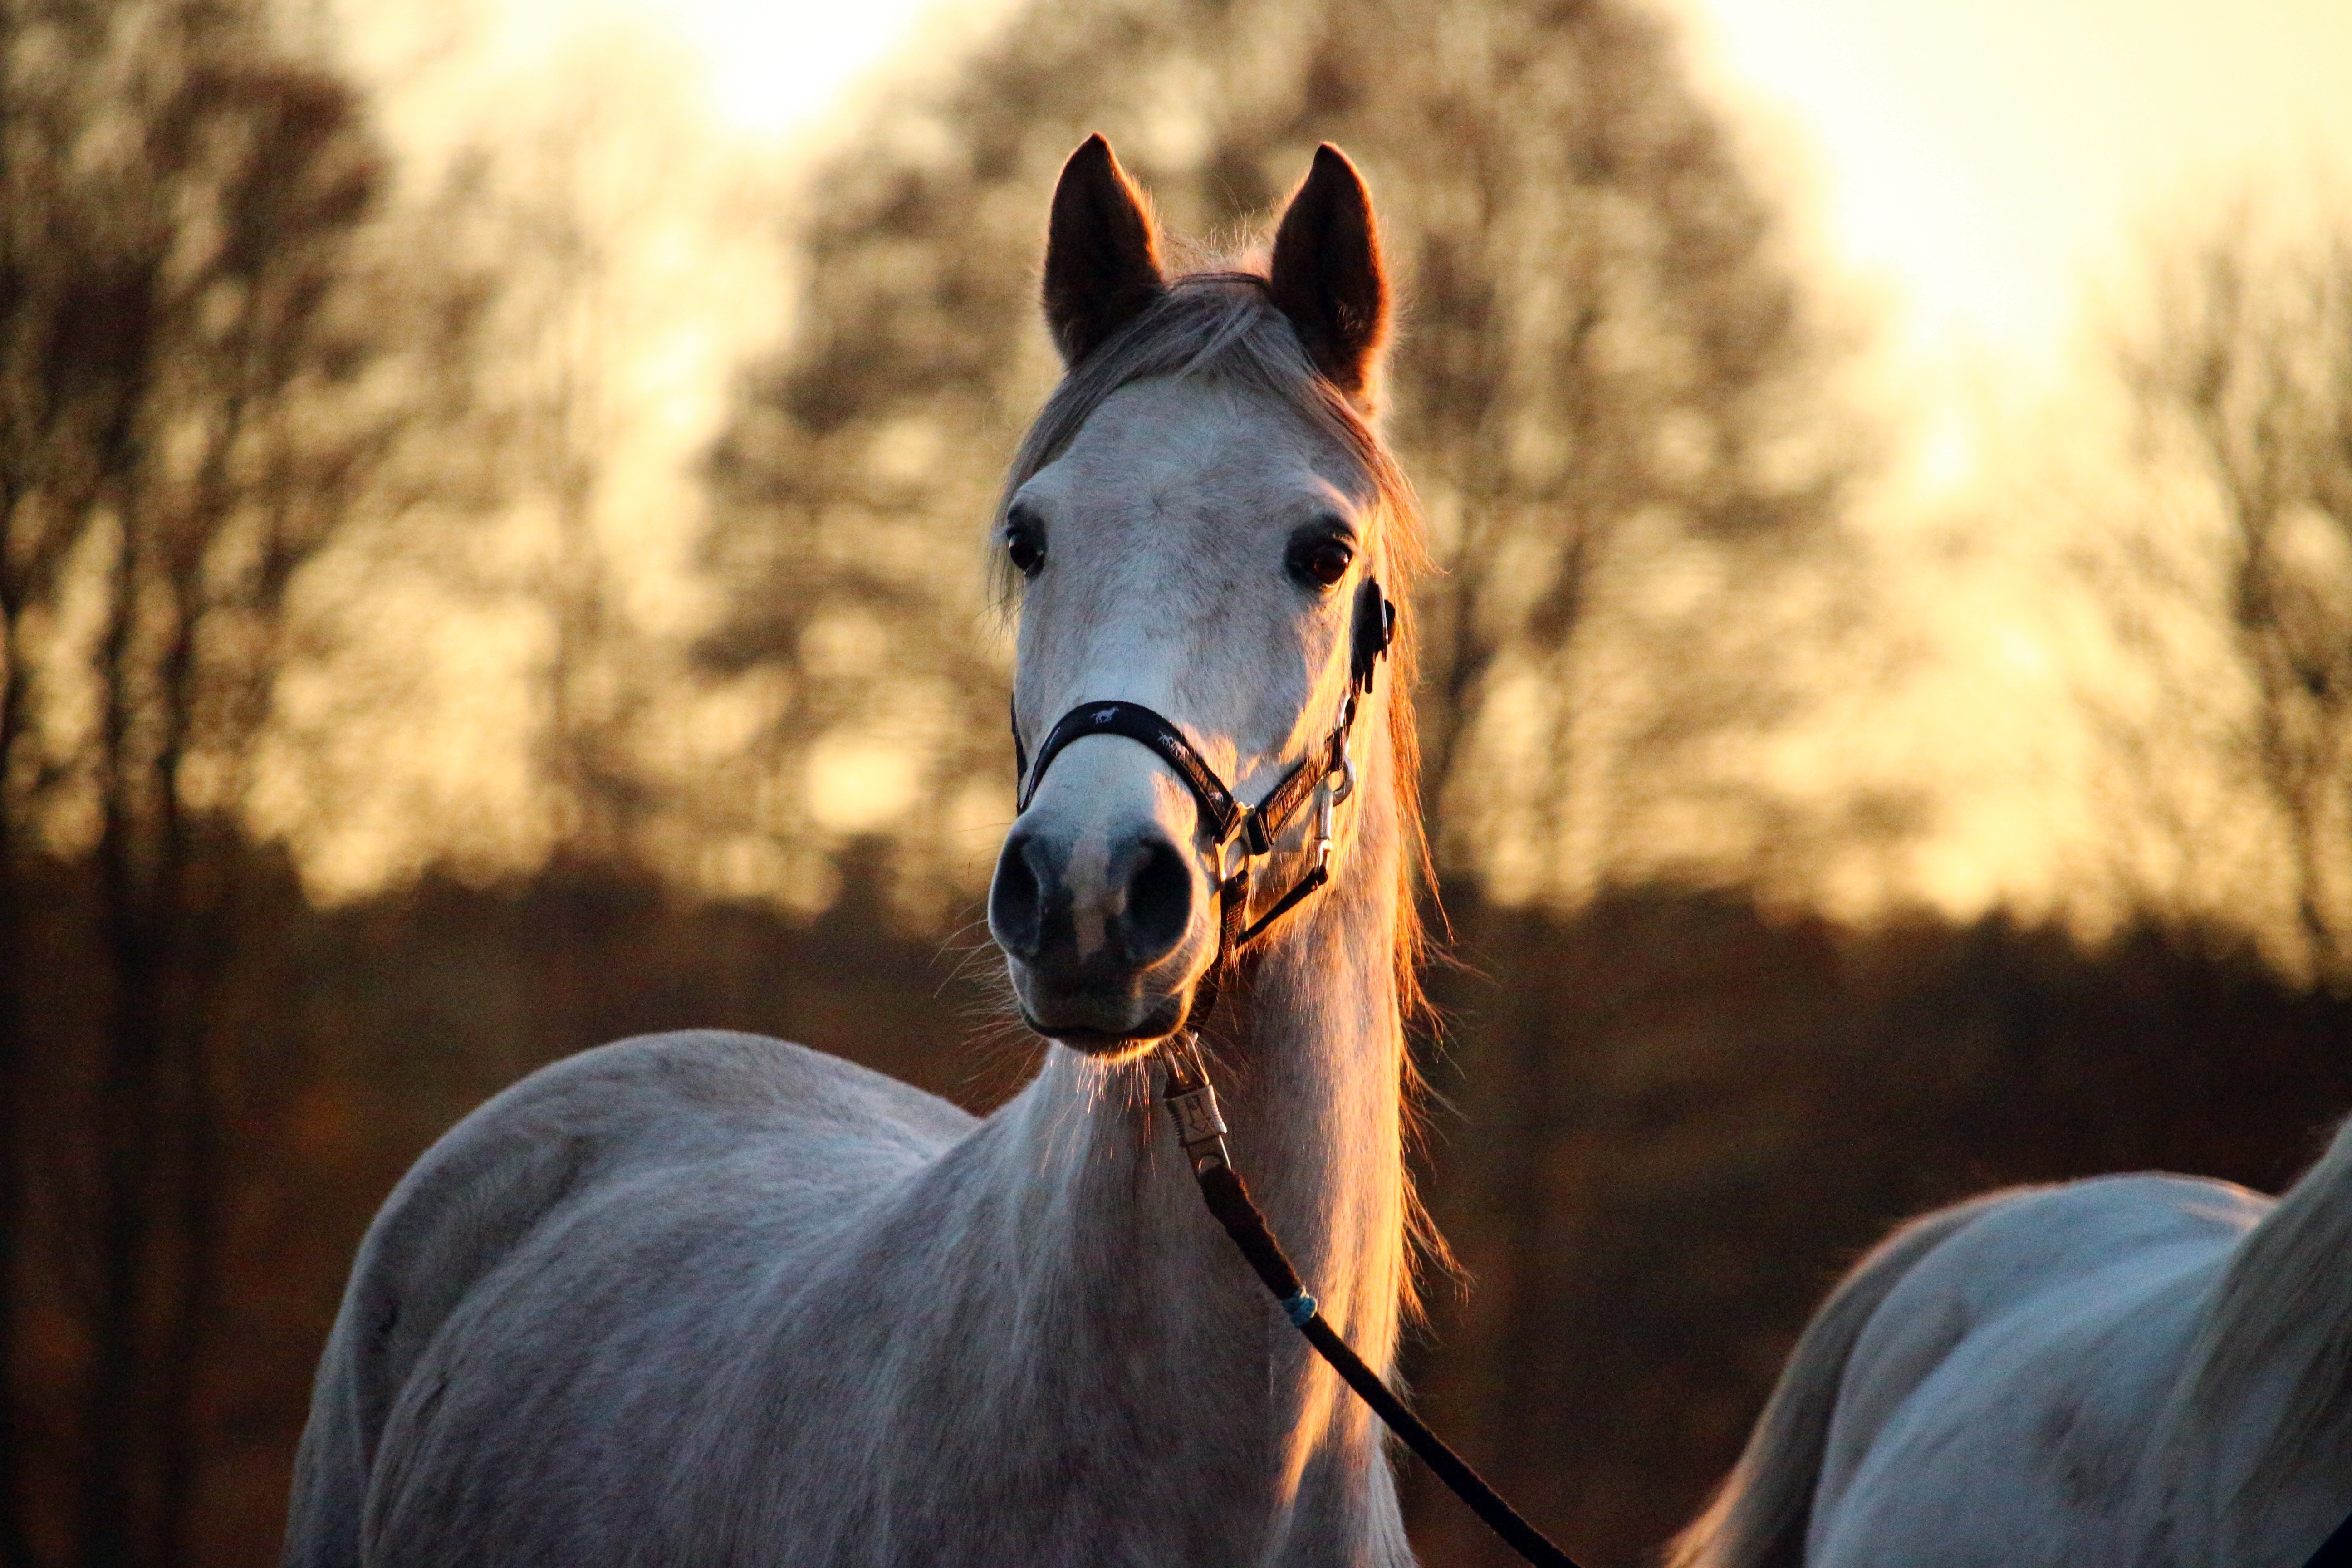
pasture, horse, mammal, stallion, mane, mare, coupling, mold, horse head, afterglow, halter, thoroughbred arabian, evening light, horse like mammal, mustang horse